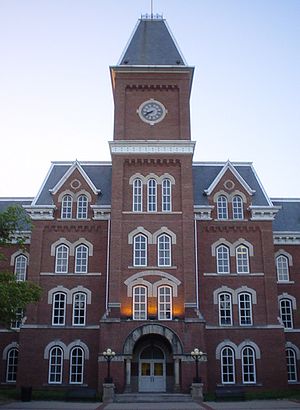
Ohio State University
University Hall
Ohio State University er et universitet i Columbus, Ohio, USA, der med sine over 60.000 studerende er landets største. Universitetet blev grundlagt i 1870, og har ud over universitetet i Columbus også mindre afdelinger andre steder i staten Ohio. Universitetets sportshold kaldes Ohio State Buckeyes.